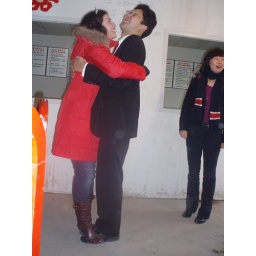
forced to stand on a very, very small piece of paper together. She's on my shoes in her heels... ouch.